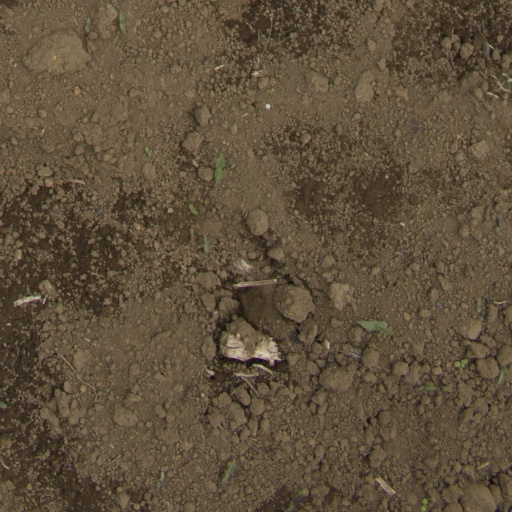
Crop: Jerusalem artichoke